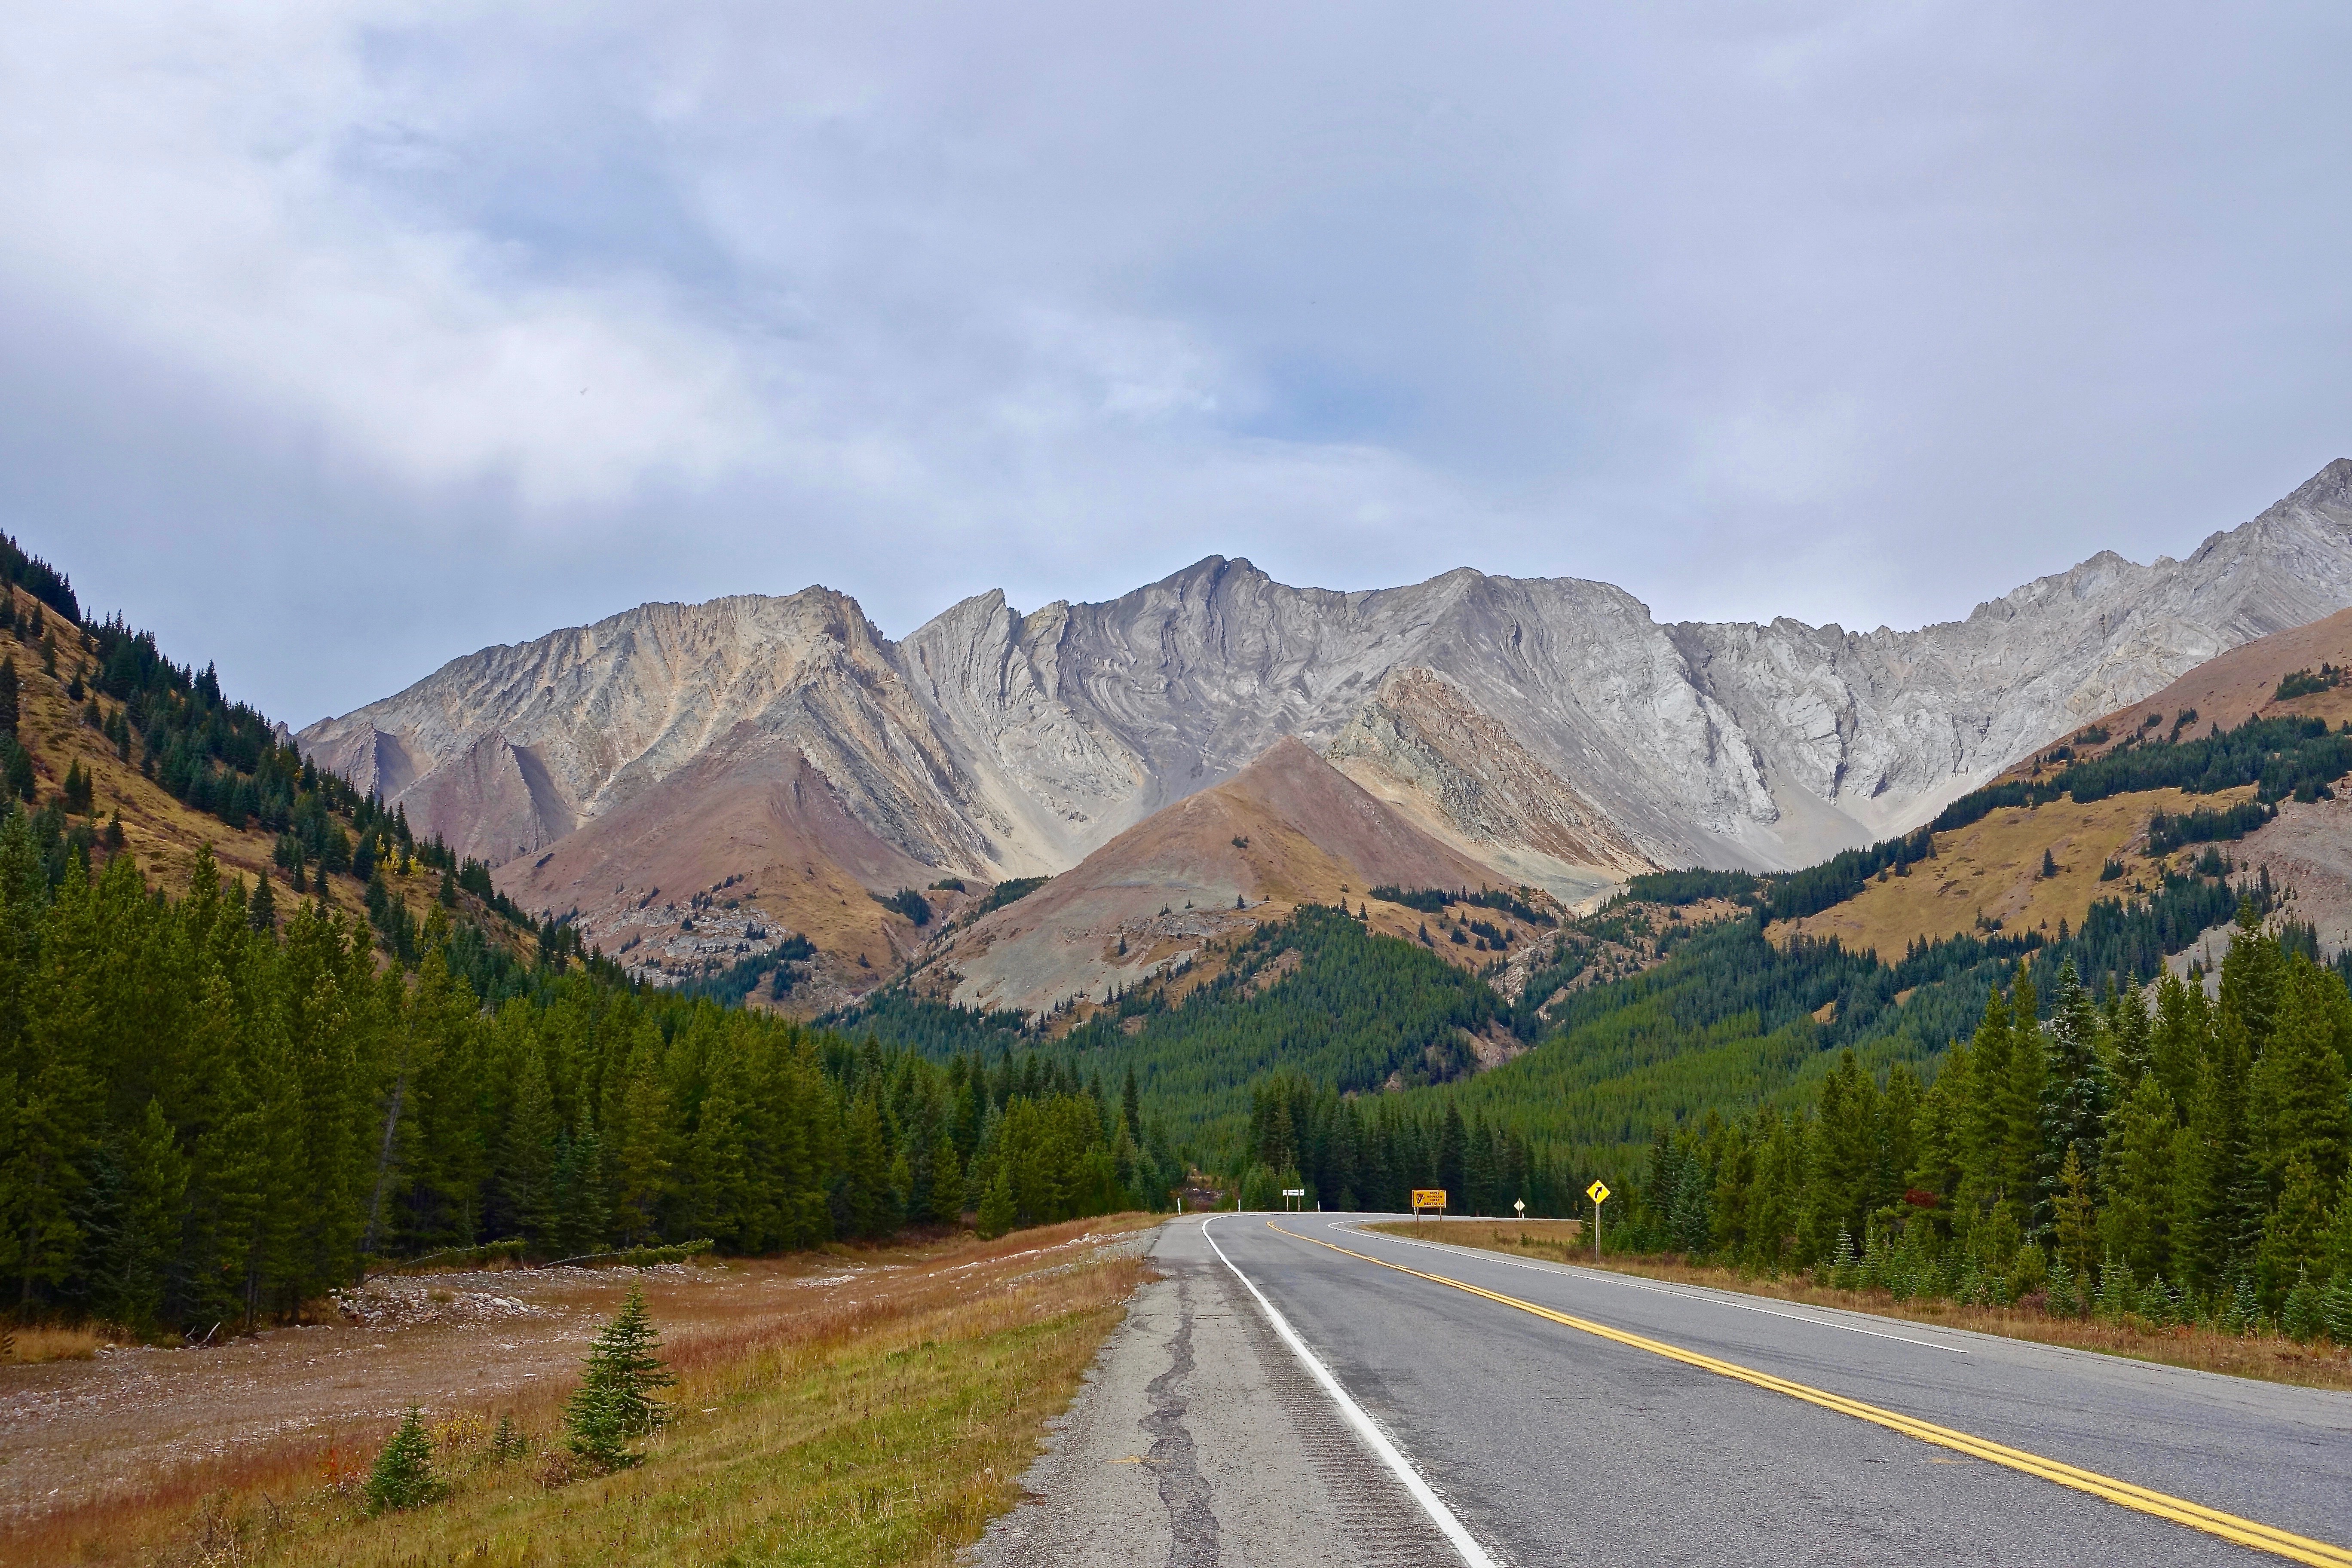
landscape, outdoor, mountain, road, hill, perspective, highway, valley, mountain range, transport, journey, drive, trip, ridge, road trip, alps, infrastructure, plateau, landform, mountain pass, geographical feature, mountainous landforms